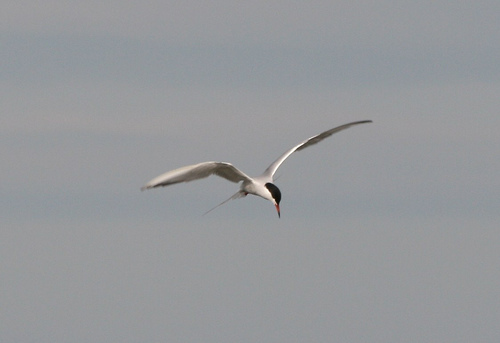
the bird has a black crown, a long knifelike orange and black bill, and predominantly white plumage
this bird has a white belly and breast, white and grey wings, the bill is short and pointed, and the head is small compared to the body.
bird with black crown and long beak and the tail, throat, belly, abdomen and secondaries are white color.
a white bird with a black superciliary, crown and nape, and a long, thing orange bill with a black tip.
this medium sized white bird has a black crown and a large wing-span.
this bird has wings that are white and has a black crownthe bill of the bird is long, and pointed, with half being red, and half being black.
this bird has a black head with a white body, long wings, a small tail and a short narrow beak.
this bird is white on the body and wings with a black crown and a long pointed bill.
a small bird with a white breast and white belly with a long sharp beak.
Species: Common Tern